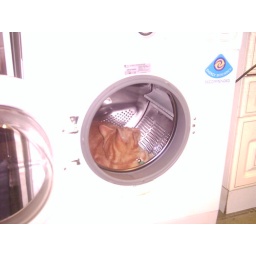
cat having a kip in a washing machine